Marine mammals of the Salish Sea

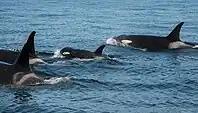
Southern resident orcas

In terms of cetaceans, both toothed and baleen whales inhabit the coastal waters of the Salish Sea and the offshore waters of Washington and British Columbia. Of these, the orca is the most famous, with humpback whales and gray whales also well known in the area. Most cetaceans, however, are usually seen in the area only as seasonal travelers or rare visitors; few stay in the area year-round in abundance.